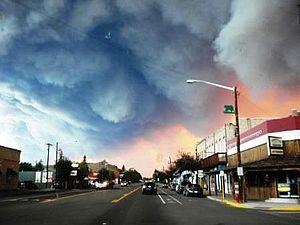
La ville de Del Norte est le siège du comté de Rio Grande, situé dans le Colorado, aux États-Unis.